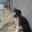
Label: dog